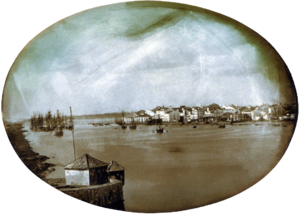
Honório Hermeto Carneiro Leão, marquis de Paraná, était un homme d'État brésilien, diplomate, juge et monarchiste de la période de l'Empire du Brésil. Paraná est né dans une famille pauvre de São Carlos do Jacuí dans ce qui était la capitainerie du Minas Gerais. Après avoir étudié à l'université de Coimbra au Portugal, Paraná revient au Brésil où il est nommé juge de cour d'appel en 1826. En 1830, il est élu pour représenter le Minas Gerais à la chambre des députés ; il y est réélu en 1834 et en 1838 et conserve son poste jusqu'en 1841.